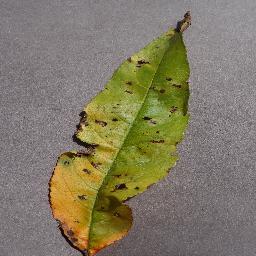
Label: Peach___Bacterial_spot